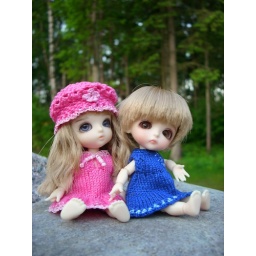
theo is still like a boy in my eyes, but they are cute together like sisters